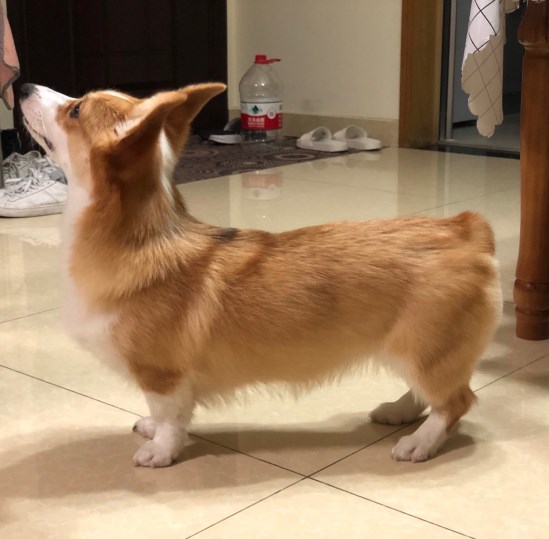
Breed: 2909-n000116-Cardigan